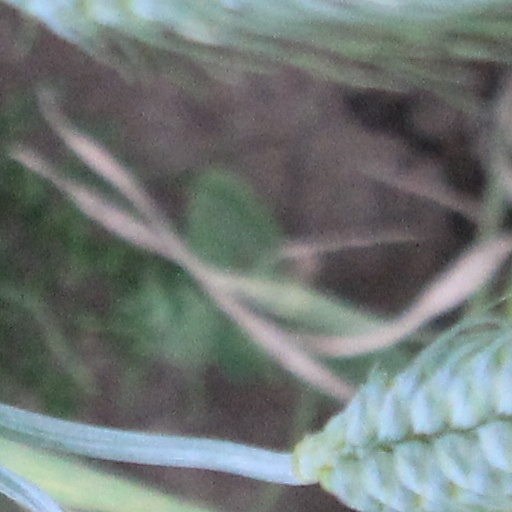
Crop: wheat